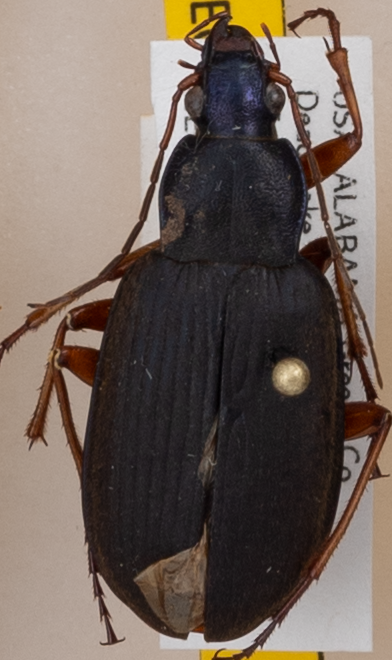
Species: Chlaenius erythropus
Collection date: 2017-08-08
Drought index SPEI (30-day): -0.39
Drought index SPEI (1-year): -0.17
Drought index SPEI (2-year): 0.03